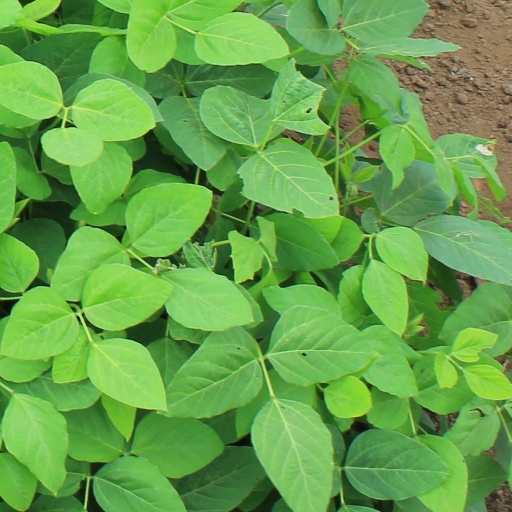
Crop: soybean